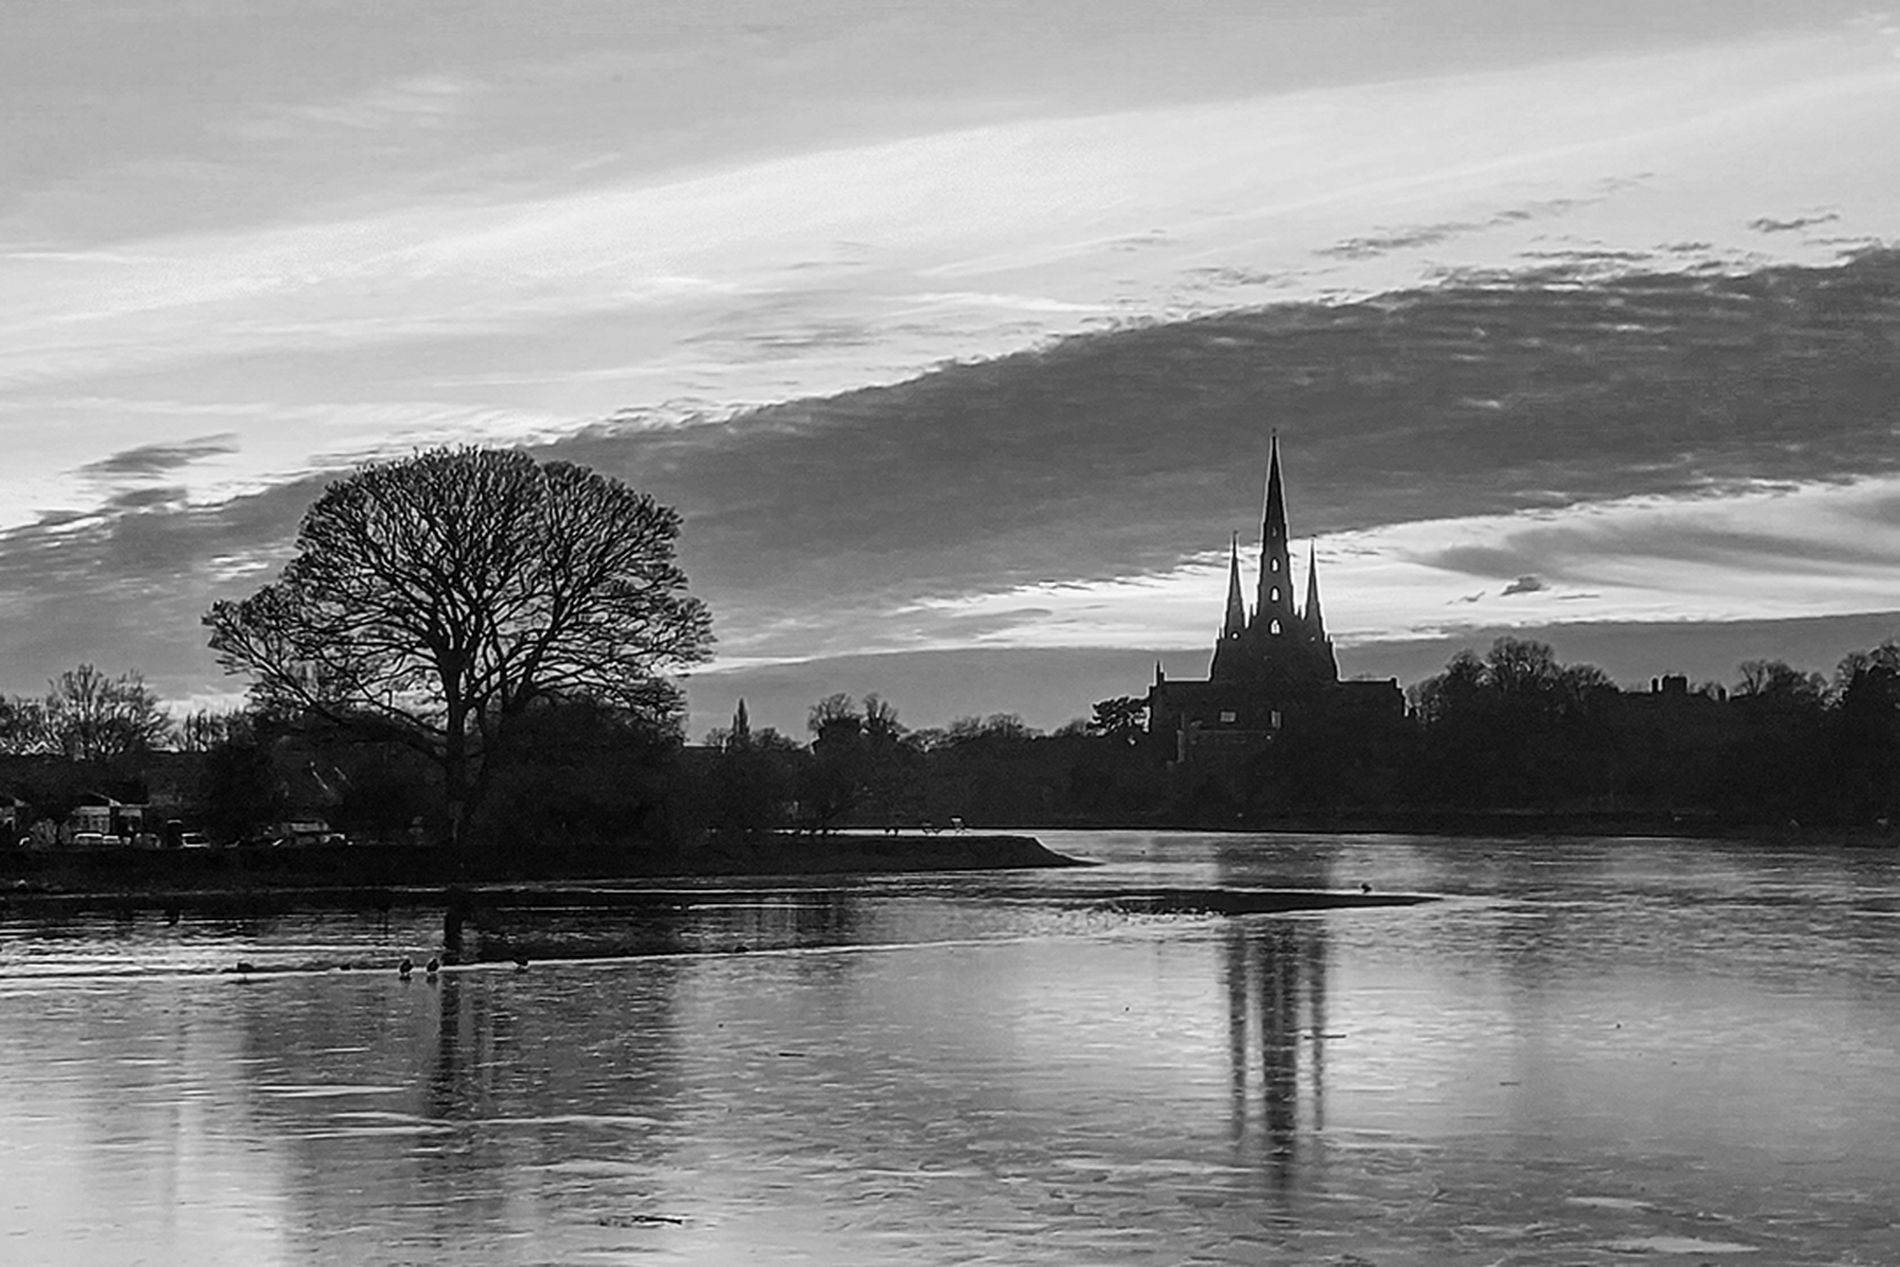
canal and city
The picture reflects a natural appearance. In the background, there is a canal, houses, trees, and plants. The sky is full of clouds.
A photo taken at eye level. The picture is black and white and evokes a calming mood. Clouds cover most of the sky and give it a beautiful appearance.
Labels: Architecture, Building, Spire, Tower, Silhouette, Outdoors, Nature, Plant, Tree, Water, Weather, Pond, Clock Tower, Canal, Waterfront, Flare, Light, City, Metropolis, Urban, Sky, Lake, Fir, Bell Tower, cars and buildings, The shadow of the house, bird, sky, clouds, Reflection, Vehicles, Tree line
Camera: samsung SM-M236B
Aperture: F1.8
Exposure: 1/116 sec
ISO: 20
Focal length: 4.6 mm